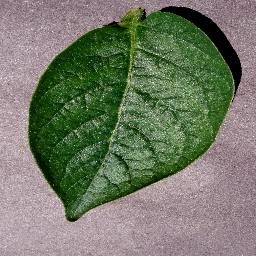
Etiqueta: Sana